Manuel Alegre

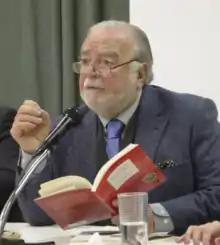
Manuel Alegre in 2017

Manuel Alegre de Melo Duarte (born 12 May 1936) is a Portuguese poet and politician. He was a candidate to the presidency of the Portuguese Republic in 2006 and 2011, finishing in second place in both elections. For his literary work, he was awarded the Camões Prize in 2017.